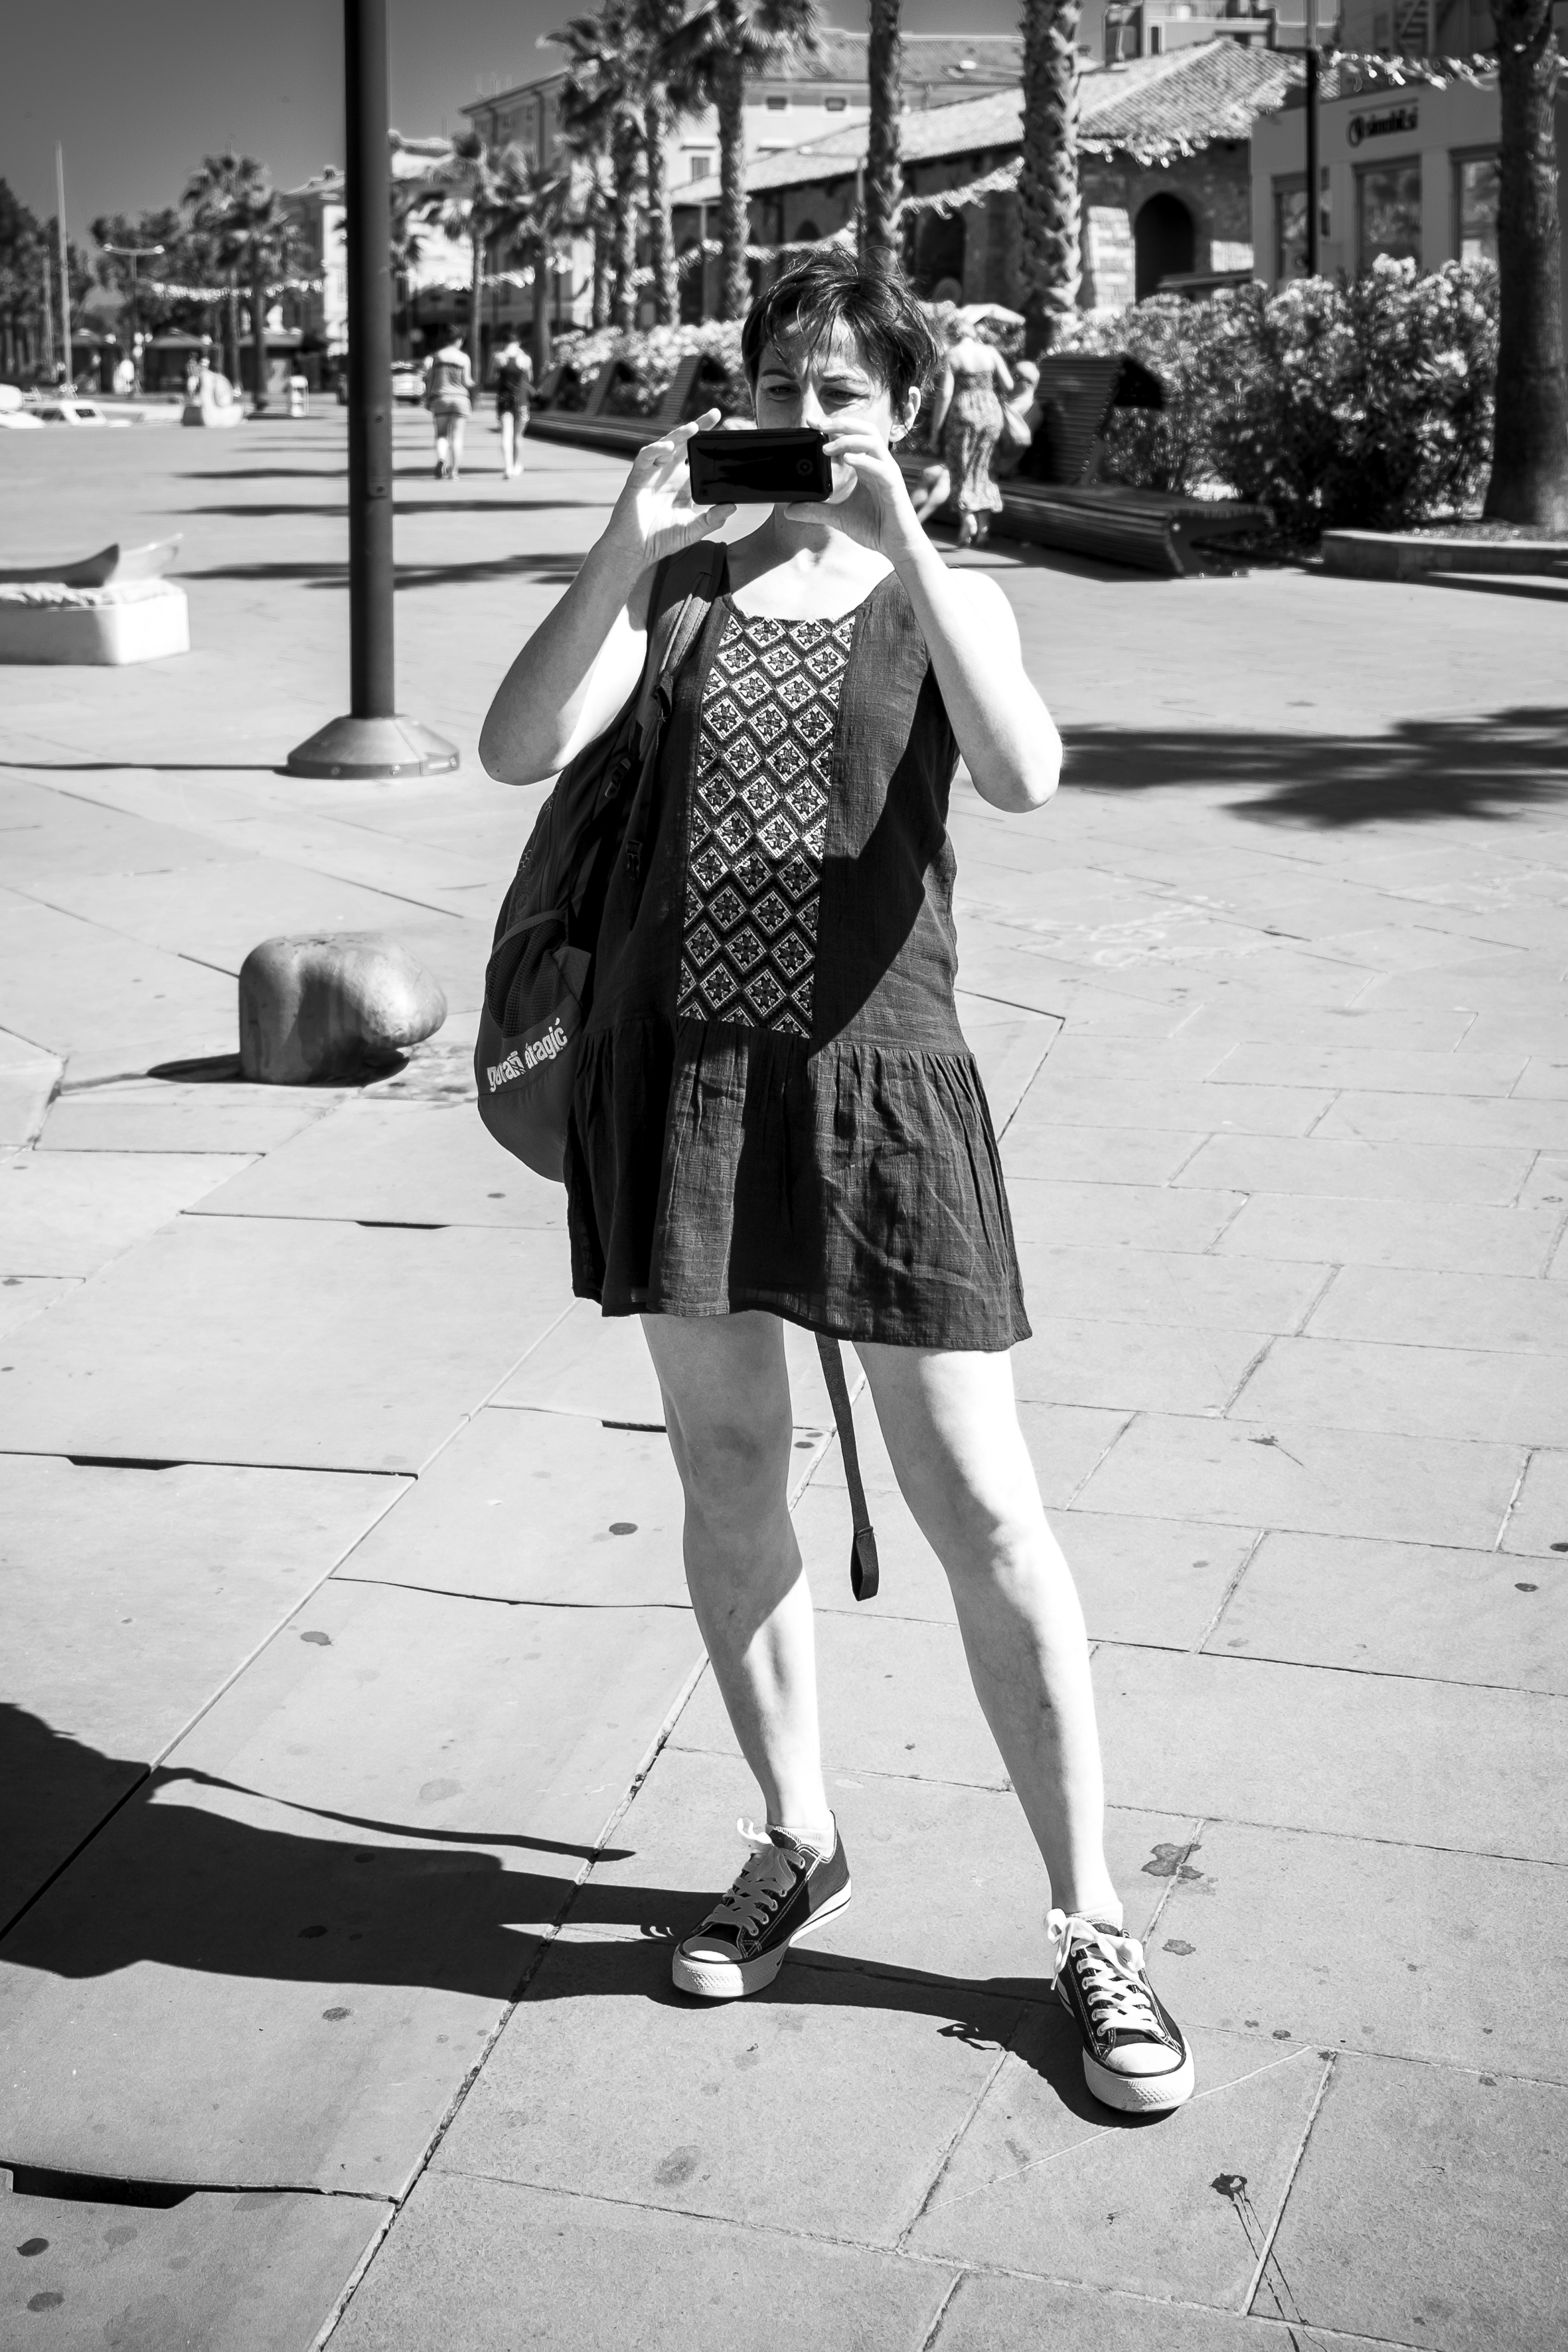
black and white, road, white, street, photography, urban, travel, fujifilm, model, spring, sitting, fashion, clothing, black, monochrome, lady, bw, blackandwhite, blackwhite, dress, infrastructure, koper, footwear, ngc, photograph, snapshot, beauty, fuji, slovenia, fujixt1, fujix, noireblanc, sloveniakoper, photo shoot, monochrome photography, human positions